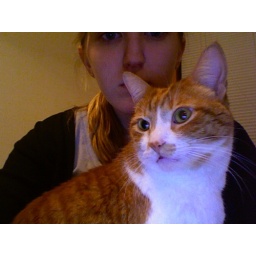
oh hey look a big orange cat getting in the way